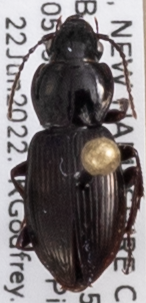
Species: Pterostichus pensylvanicus
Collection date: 2022-06-22
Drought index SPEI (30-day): -1.058
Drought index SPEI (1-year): -0.362
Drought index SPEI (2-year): -1.13